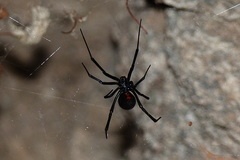
Species: Lactrodectus_hesperus